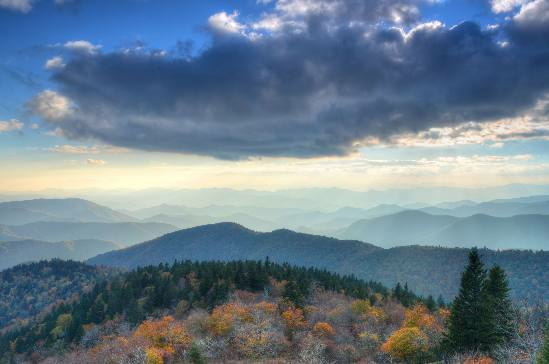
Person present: No